Hartvig Caspar Christie (physicist)

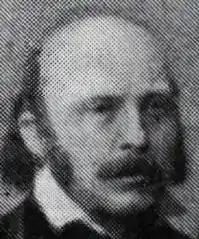
Hartvig Caspar Christie in 1873

Hartvig Caspar Christie (1 December 1826 – 3 March 1873) was a Norwegian mineralogist and physicist.